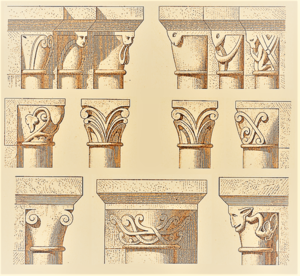
Eglise Notre-Dame-sur-l'Eau, Domfront, Sculptures (image du domaine public (Ruprich-Robert) modifiée)
L'église Notre-Dame-sur-l'Eau est l'église d'un prieuré de l'abbaye de Lonlay située à Domfront en Poiraie, dans le département français de l'Orne en région Normandie.